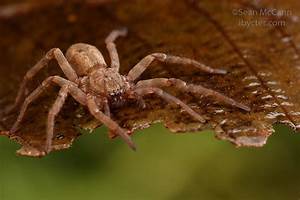
Label: spider